Thomas Ferens

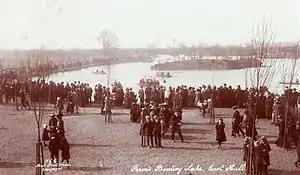
The Ferens Boating Lake, East Park, Hull in 1914, two years after Ferens donated the land to the city

From the time he started earning a salary, Ferens allocated 10% of his income to charity. His personal wealth increased quickly, in line with the growth of Reckitt and Sons, affording him the opportunity to make ever more generous donations. This he deemed "one of the greatest blessings of my life." By 1920 he was distributing £47,000 out of his annual income of £50,000.